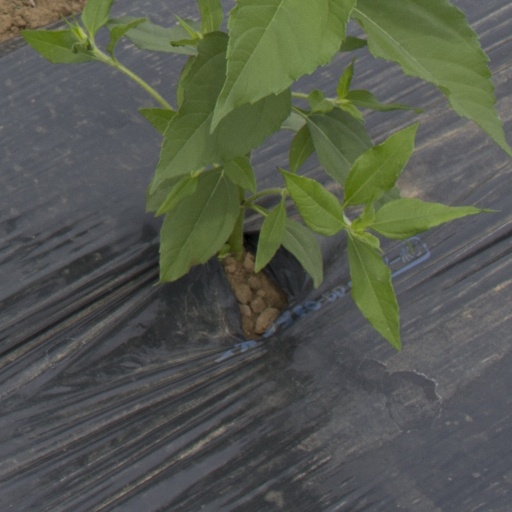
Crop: Jerusalem artichoke